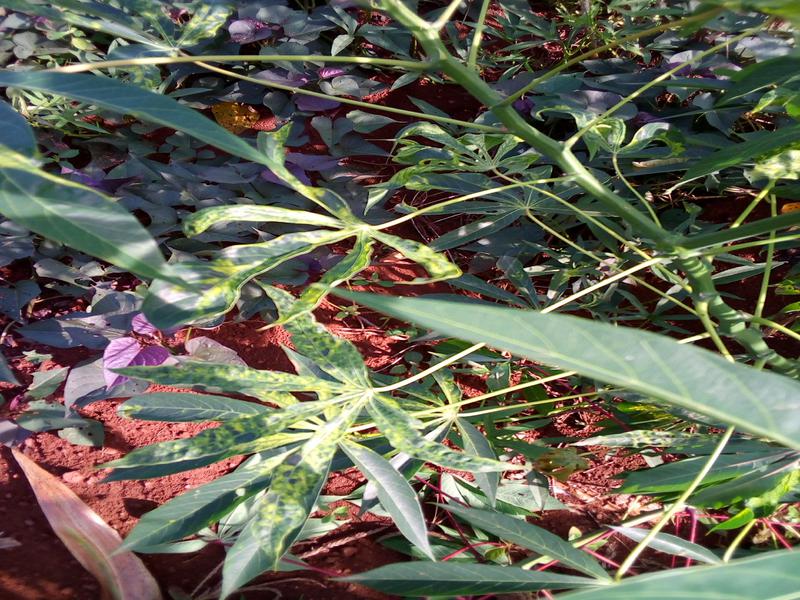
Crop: cassava
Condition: mosaic_disease